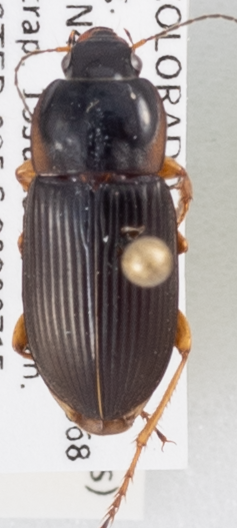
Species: Anisodactylus carbonarius
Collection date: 2020-07-15
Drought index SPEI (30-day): -1.93
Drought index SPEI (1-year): -1.22
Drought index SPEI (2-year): -0.24